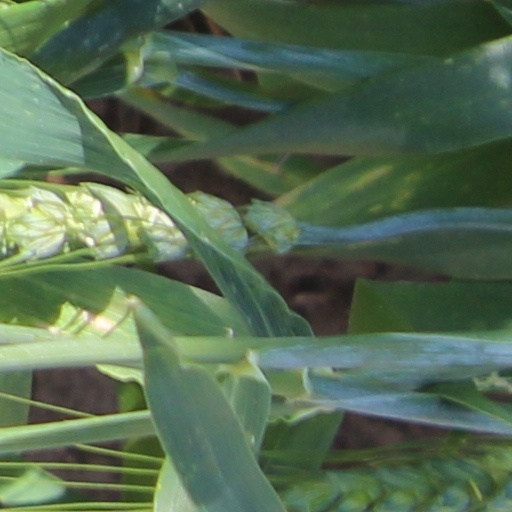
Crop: wheat